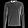
Label: Pullover